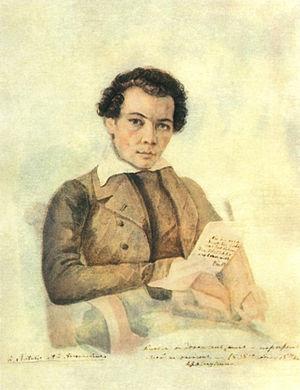
Mikhaïl Aleksandrovitch Bakounine, francisé en Michel Bakounine, né le 18 mai 1814 à Priamoukhino près de Torjok et mort le 1ᵉʳ juillet 1876 à Berne, est un révolutionnaire, théoricien de l'anarchisme et philosophe russe qui a particulièrement écrit sur le rôle de l'État. Il pose dans ses écrits les fondements du socialisme libertaire.